Jerry Yates

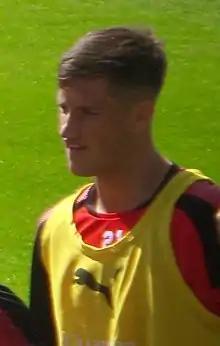
Jerry Yates in 2017

Jerry Aaron Yates (born 10 November 1996) is an English professional footballer who plays as a forward for club Luton Town.